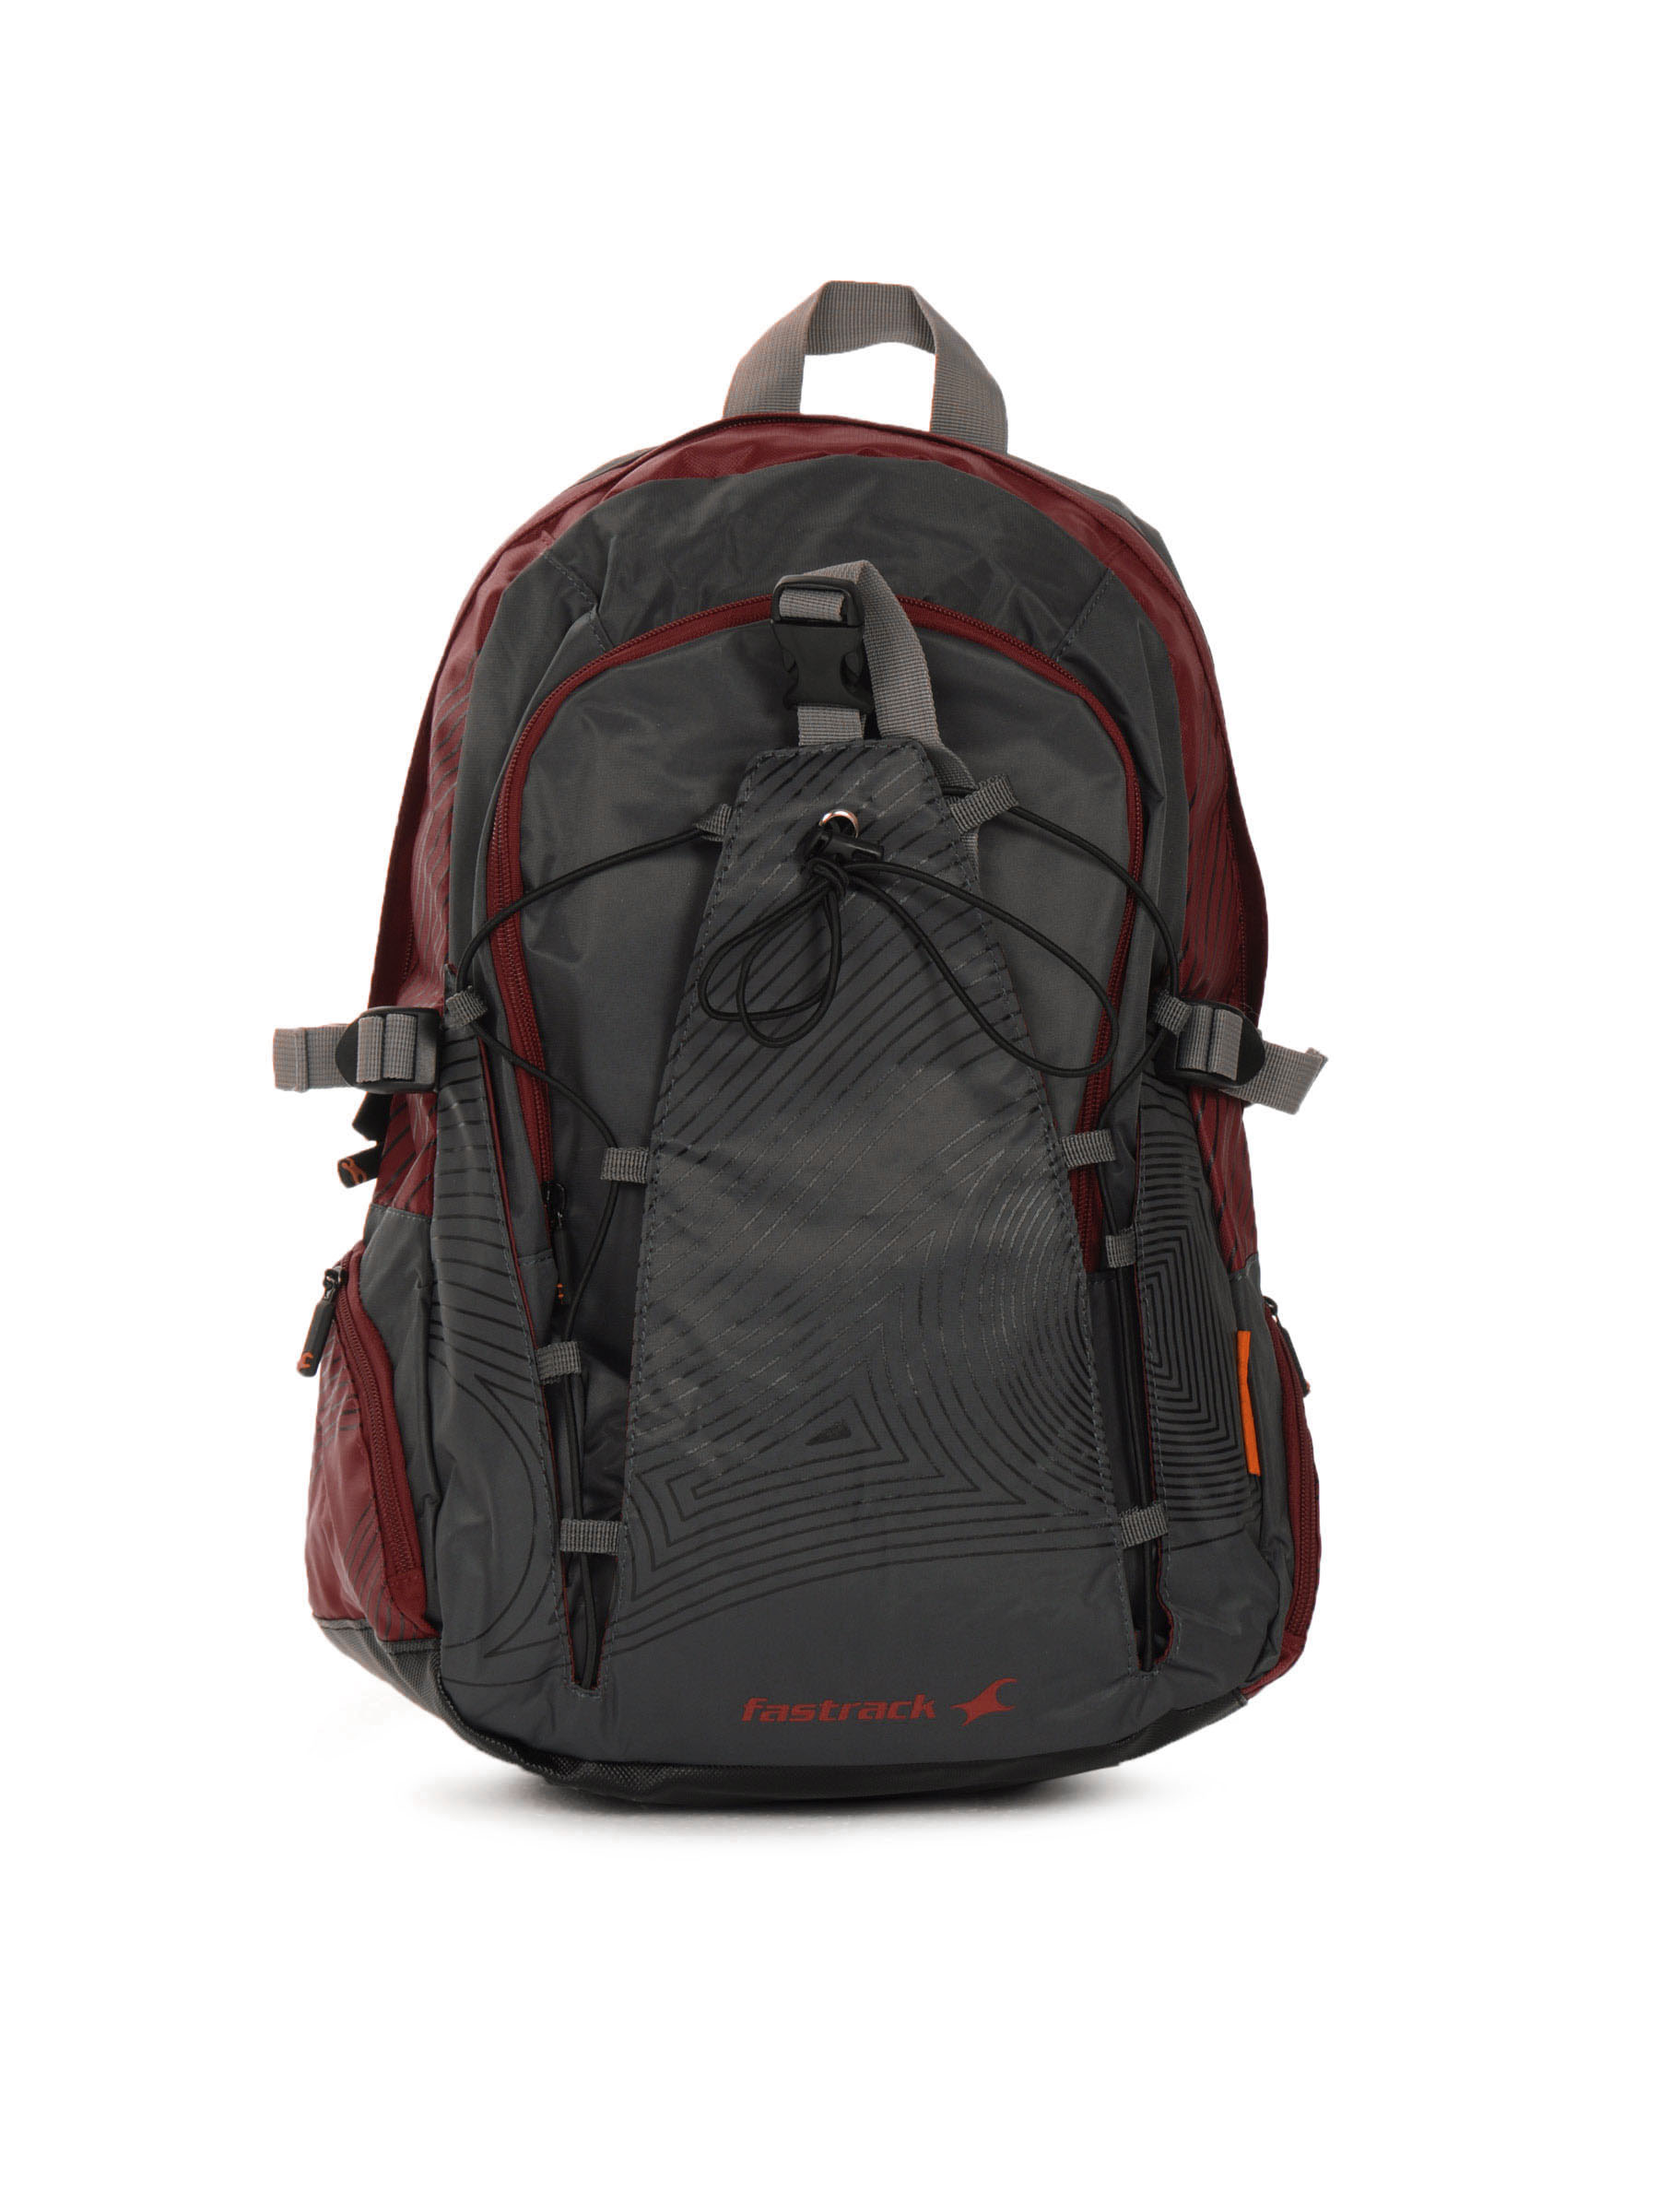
Fastrack Men Grey Backpack
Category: Accessories / Bags / Backpacks
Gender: Men
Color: Grey
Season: Winter 2016
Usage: Casual